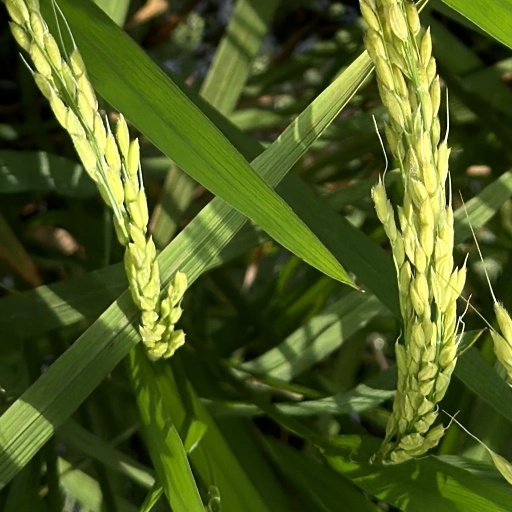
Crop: rice